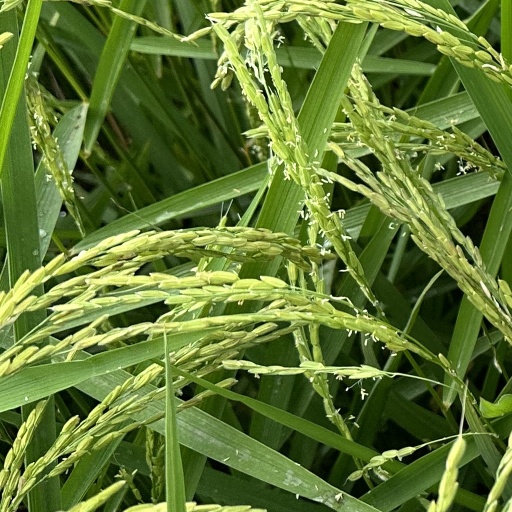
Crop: rice